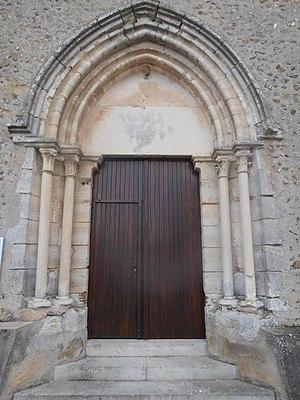
Portail de Bussy le Repos (Yonne) France
L'église Saint-Pierre est l'église du village de Bussy-le-Repos dans l'Yonne. Appartenant à la commune, elle dépend de l'archidiocèse de Sens-Auxerre. Elle est dédiée à saint Pierre. Cette église-relais fait partie de la paroisse Saint-Alpais du doyenné du Sénonais, dont l'église principale est l'église Notre-Dame-de-l'Assomption de Villeneuve-sur-Yonne.